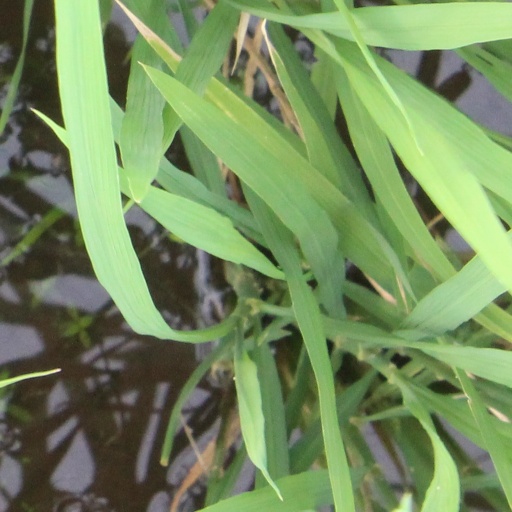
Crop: rice